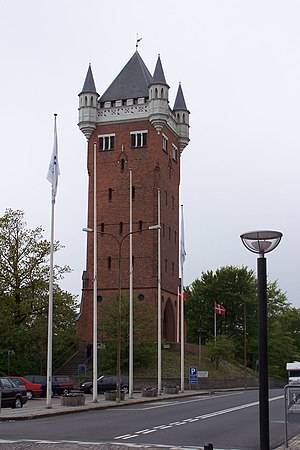
Esbjerg / Kultur
Det gamle vandtårn i Esbjerg
Esbjerg er Danmarks femtestørste by med 72.037 indbyggere og ligger i Sydvestjylland. Den er desuden hovedby for Esbjerg kommune og det vestlige Jyllands største byområde med direkte forbindelse til Kolding og Odense via motorvej E20 og jernbanen.